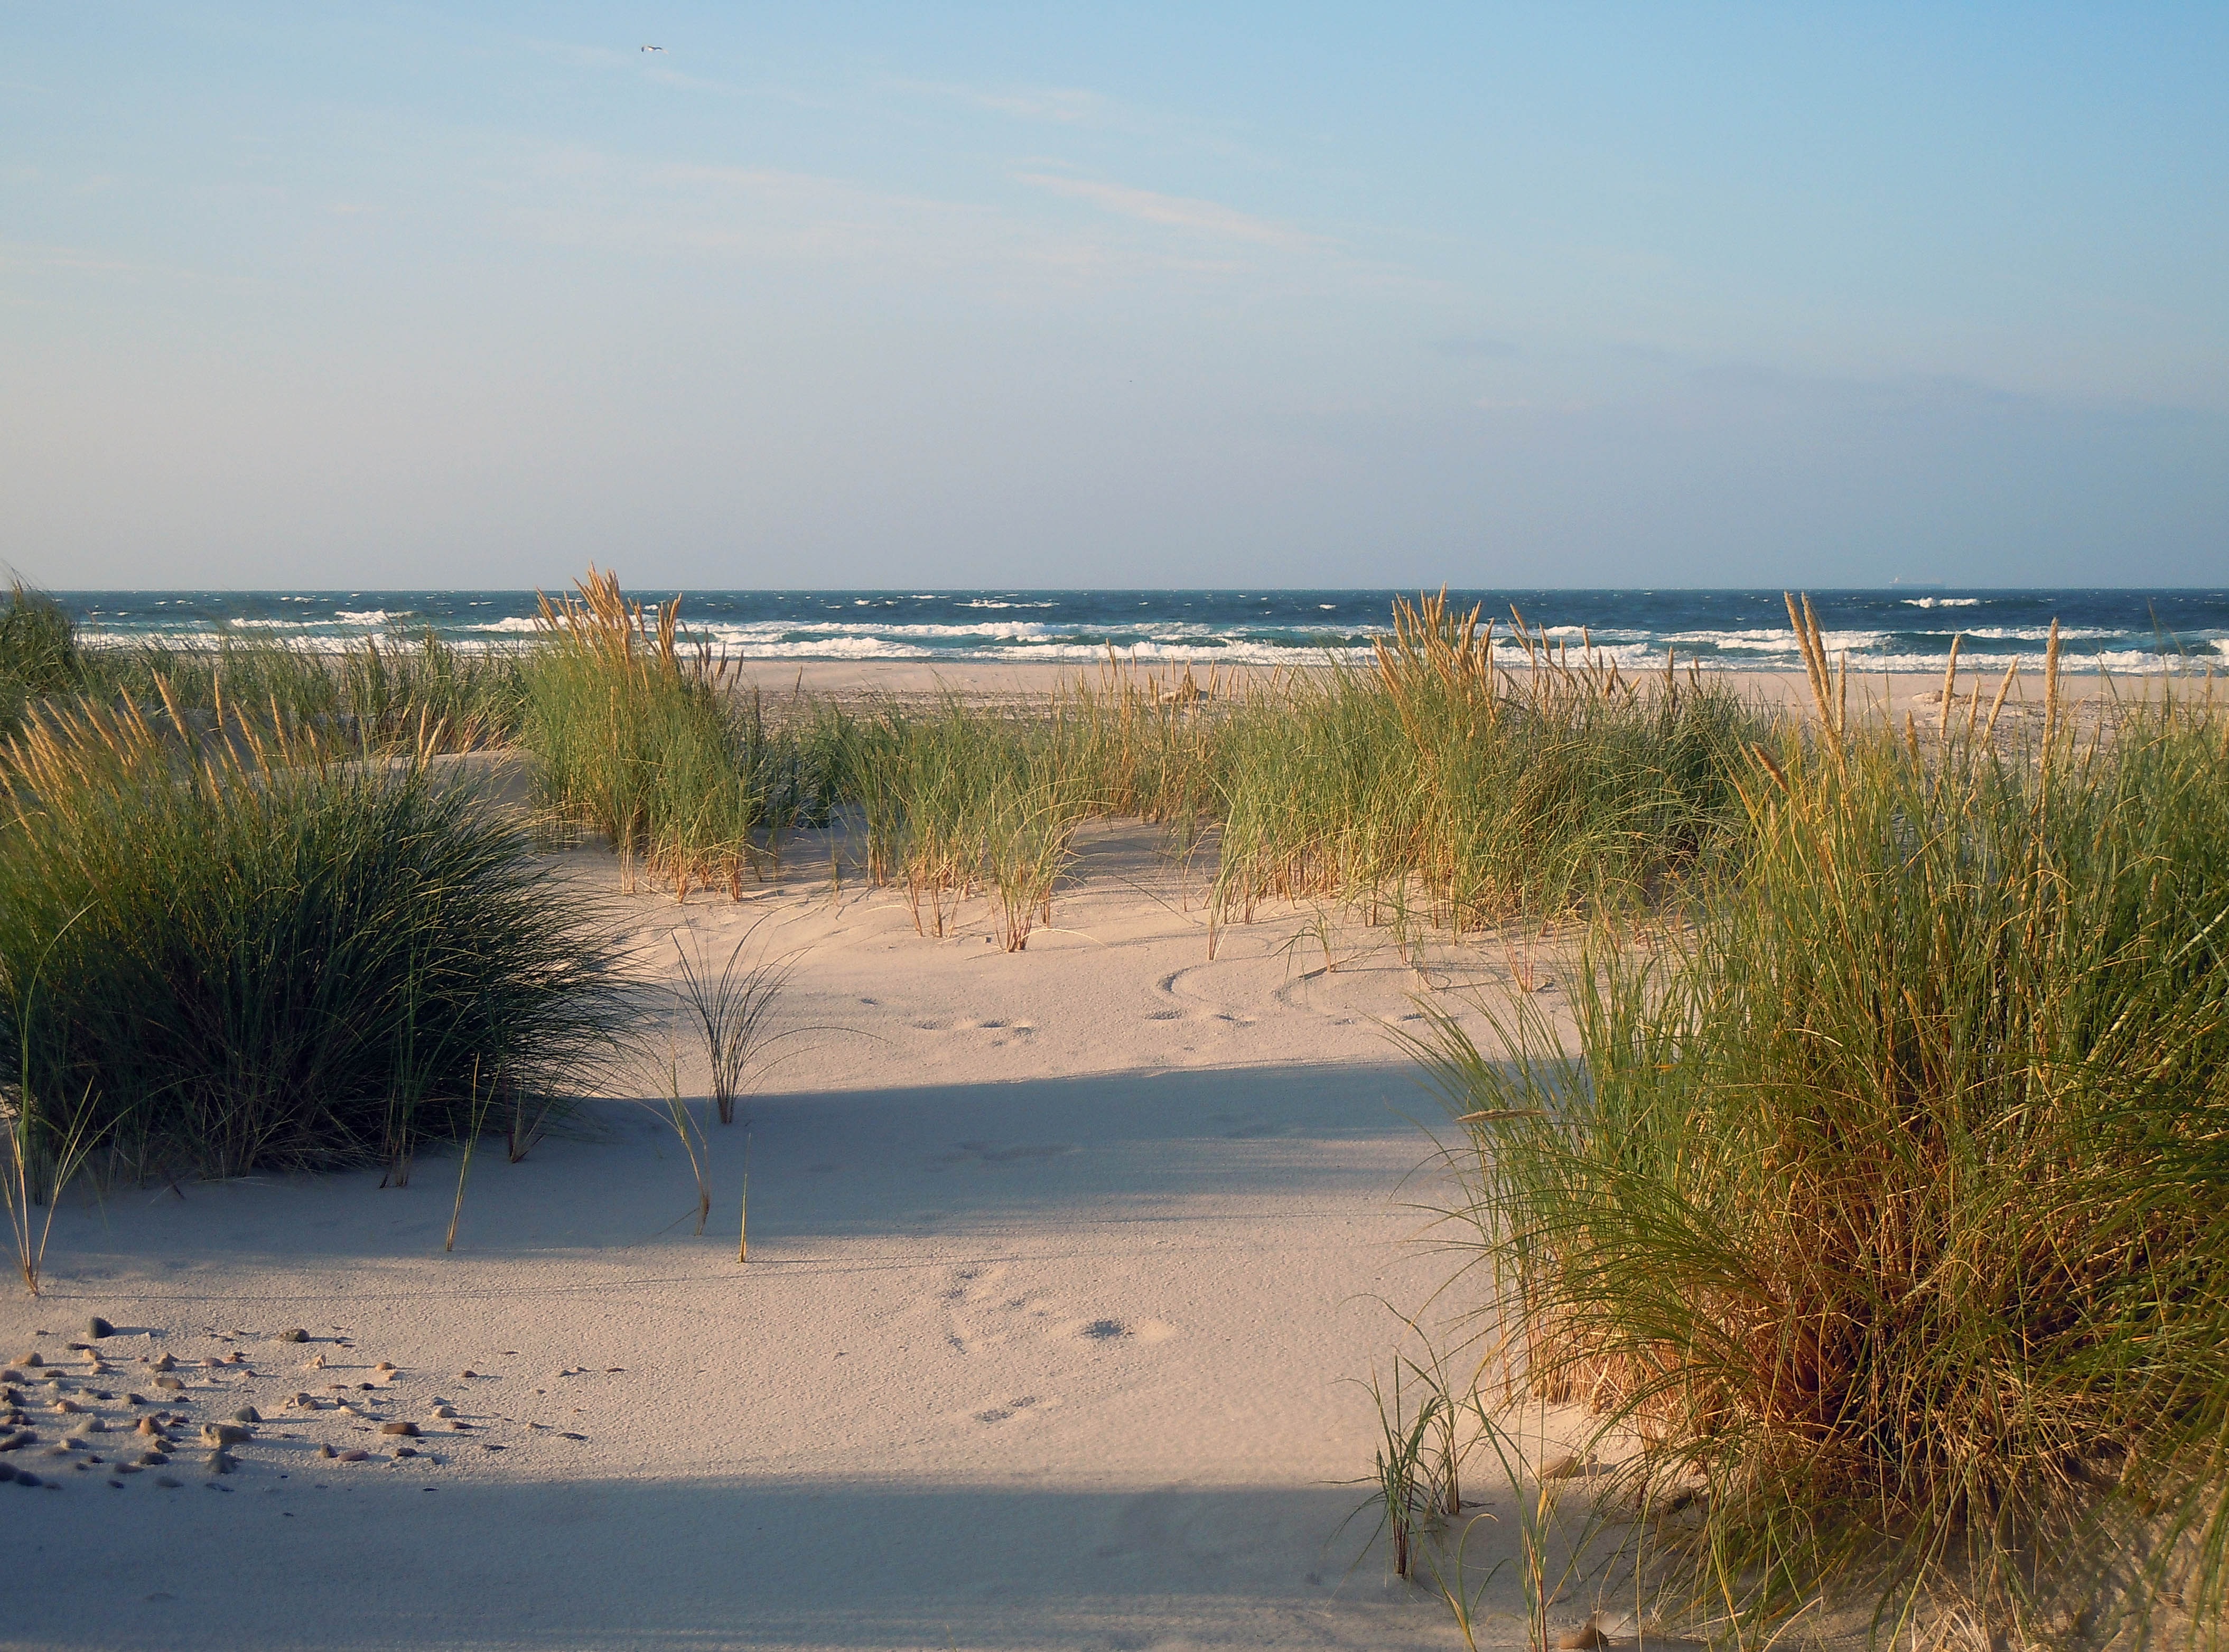
beach, landscape, sea, coast, water, sand, ocean, marsh, shore, lake, walkway, vacation, reflection, lagoon, bay, reservoir, body of water, dunes, wetland, habitat, north sea, baltic sea, natural environment